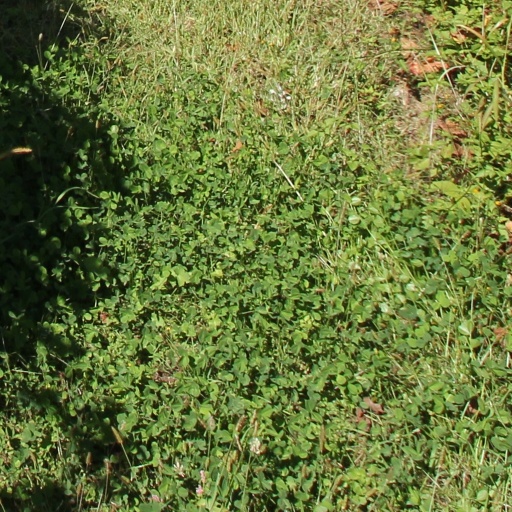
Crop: grape